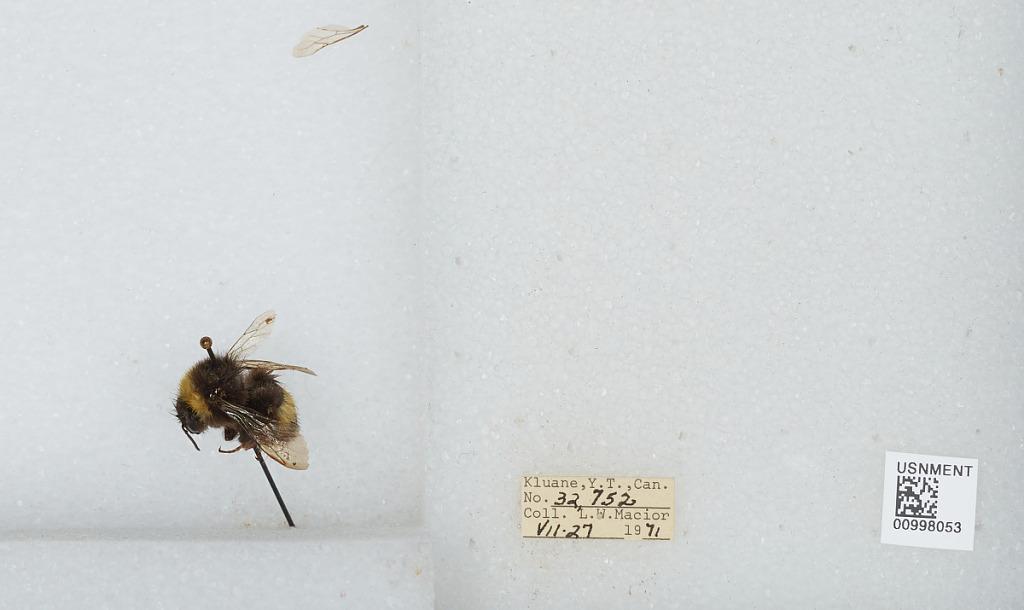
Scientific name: Bombus (Bombus) lucorum (Linnaeus)
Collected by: L. Macior
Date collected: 1971-7-27
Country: Canada
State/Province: Yukon Territory
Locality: Kluane
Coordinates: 60.75, -139.5